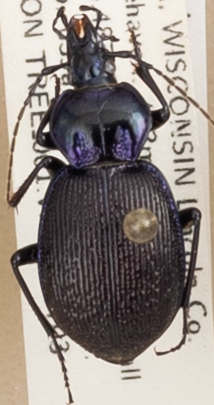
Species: Sphaeroderus stenostomus lecontei
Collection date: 2018-07-03
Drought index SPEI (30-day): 1.226
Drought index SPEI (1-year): -0.1
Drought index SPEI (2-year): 1.77